Ang Mo Kio Bus Interchange

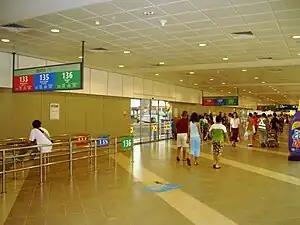
Interior of the bus interchange in December 2008.

Ang Mo Kio Bus Interchange is an air-conditioned bus interchange located at Ang Mo Kio Town Centre, Singapore, serving residential and industrial areas around Ang Mo Kio and Yio Chu Kang. It is the third air-conditioned bus interchange in Singapore, integrated within the AMK Hub development, and connected to Ang Mo Kio MRT station via an underpass below Ang Mo Kio Avenue 8. Nearby public amenities include Cheng San Community Centre, Ang Mo Kio Polyclinic, Djitsun Mall and Ang Mo Kio Town East Garden. It was opened by Prime Minister Lee Hsien Loong.